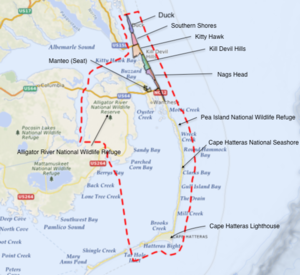
carte réalisée sur umap
Le comté de Dare est un comté situé dans l'État de Caroline du Nord aux États-Unis. Il est le comté le plus à l'est de l'État. D'après le recensement de 2010, sa population était de 33 920. Son siège de comté est Manteo. Le comté est nommé d'après Virginia Dare, le premier enfant né dans les Amériques de parents anglais, dans ce qui est actuellement le comté de Dare.